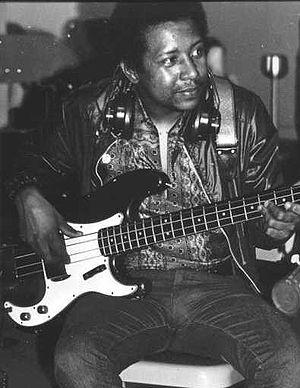
Billy Cox est un bassiste américain surtout connu pour sa participation aux groupes de Jimi Hendrix créés après la séparation de The Jimi Hendrix Experience :